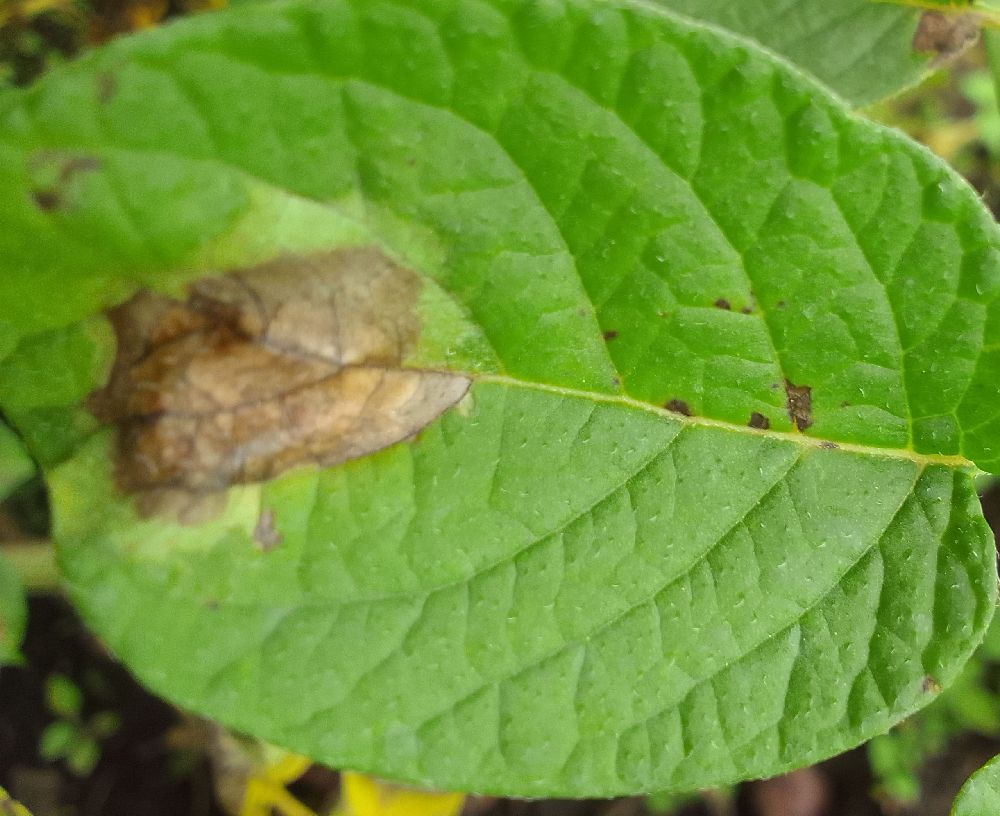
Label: Late blight